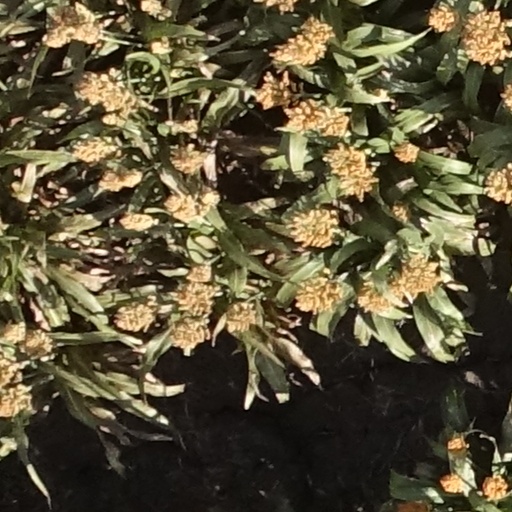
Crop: sorghum